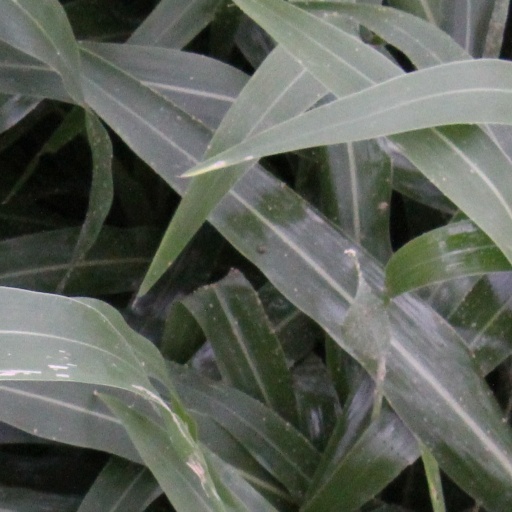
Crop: sorghum